Jorma Karhunen

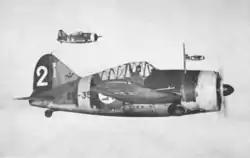
Finnish Air Force's Brewster B-239 formation during the Continuation War. Cptn Karhunen scored 25.5 - out of 35.5 - of his kills flying this type of aircraft

Soon after the outbreak of the Continuation War, on 25 June 1941, when he was 1st Lt, Karhunen led the 3rd Flight (of eight Brewster Buffalo) of "Lentolaivue" "(LLv) 24", based at Vesivehmaa.